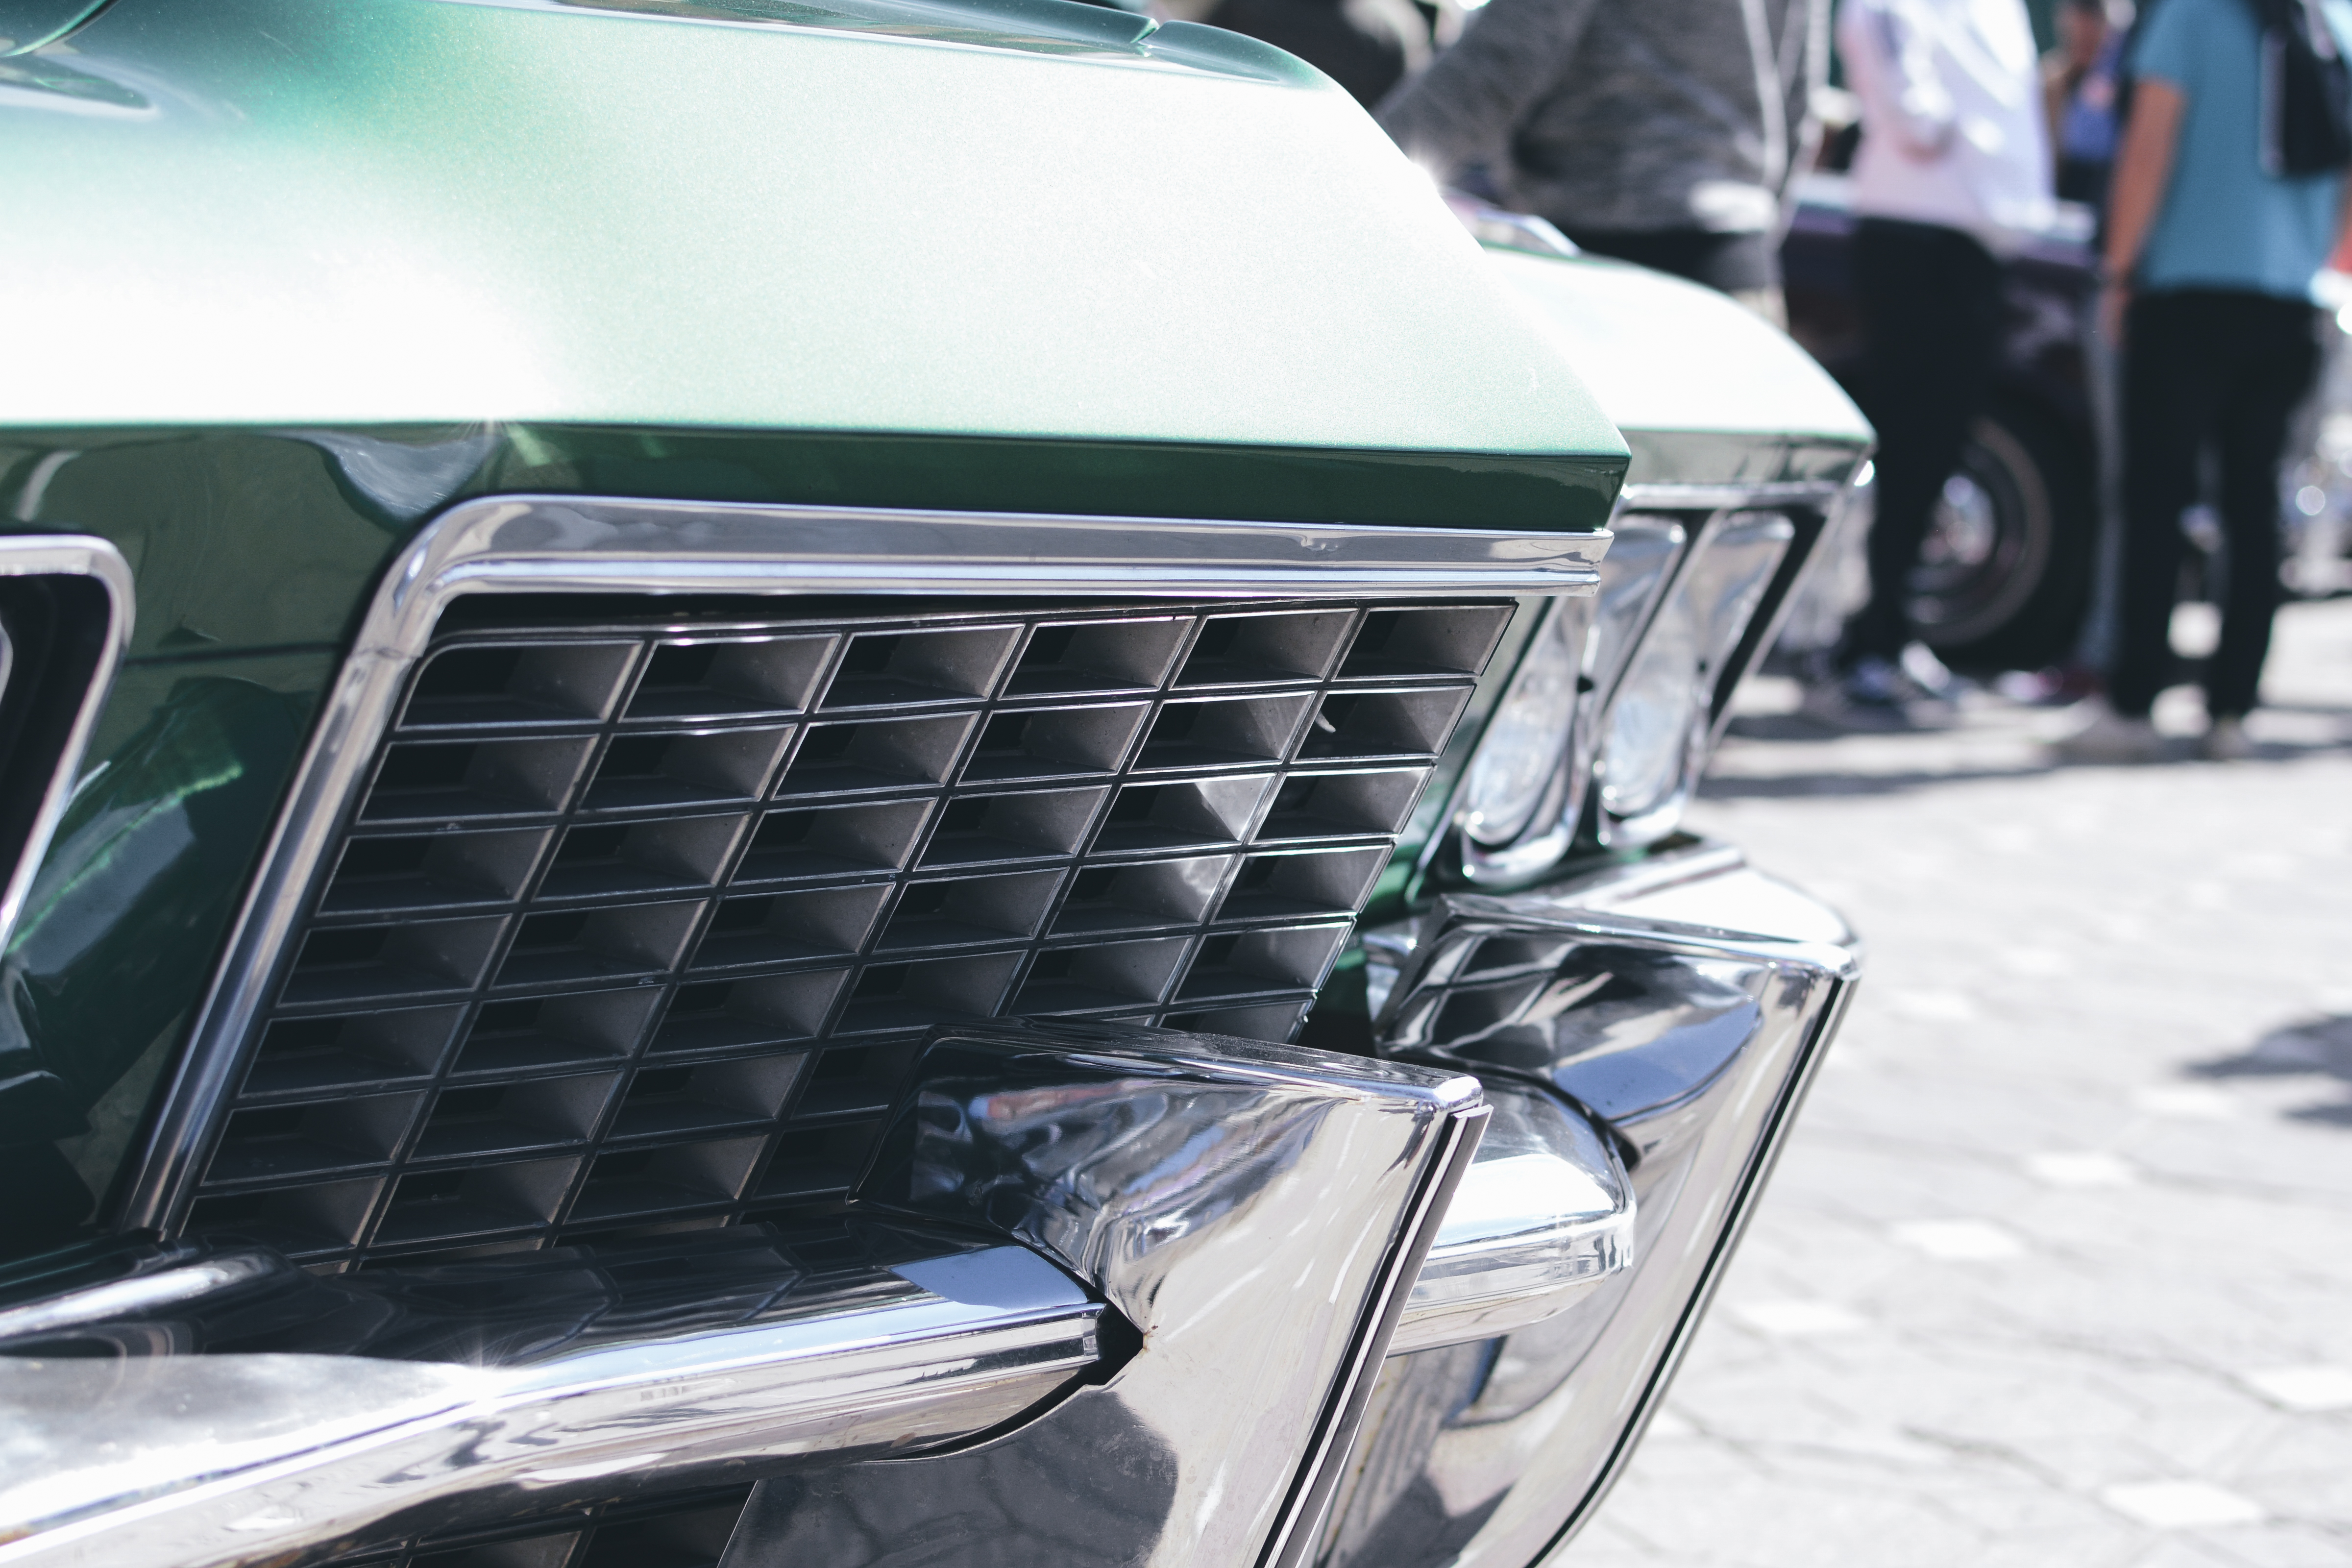
car, vintage, wheel, automobile, vehicle, sports car, grill, motor vehicle, vintage car, bumper, chrome, headlights, polished, land vehicle, automobile make, automotive exterior, automotive design, luxury vehicle